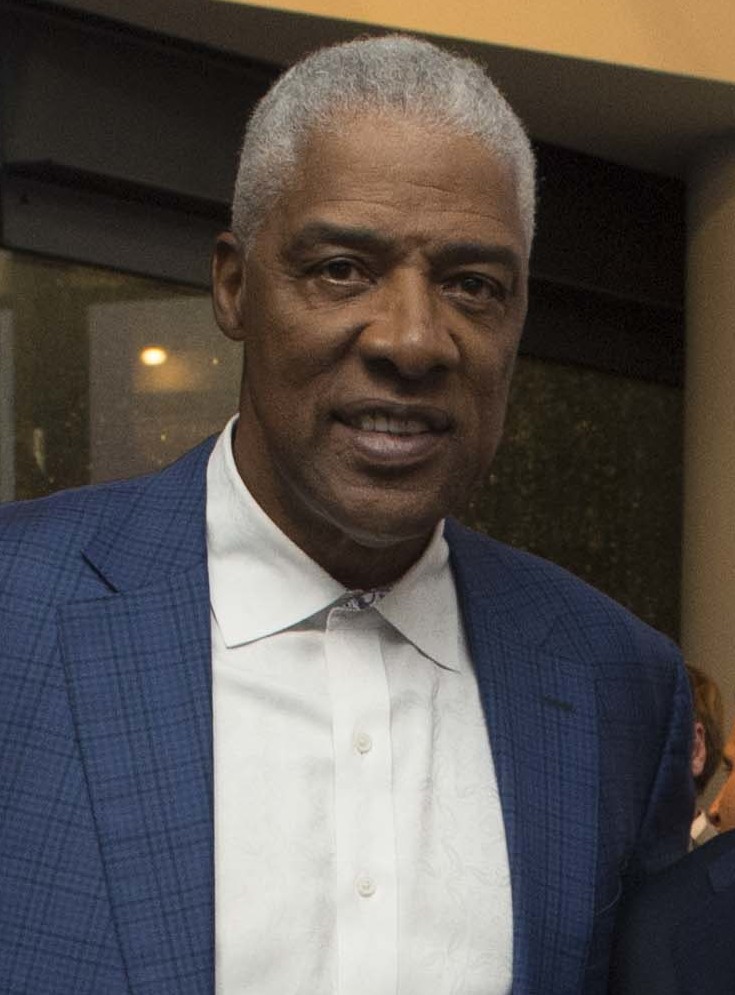
จูเลียส เออร์วิง

| name = จูเลียส เออร์วิง
| image = Julius Erving 2016.jpg
| caption = เออร์วิงปี 2016
| height_ft = 6
| height_in = 7
| weight_lb = 210
| birth_place = รูสเวลต์ รัฐนิวยอร์ก, U.S.
| high_school = Roosevelt High School (Roosevelt, New York)|Roosevelt (Roosevelt, New York)
| college = UMass Minutemen basketball|UMass (1969–1971)
| draft_year = 1972
| draft_round = 1
| draft_pick = 12
| draft_team = มิลวอกี บักส์
| career_start = 1971
| career_end = 1987
| career_position = สมอลฟอร์เวิร์ด
| career_number = 32, 6
| years1 = –
| team1 = Virginia Squires
| years2 = –
| team2 = นิวเจอร์ซีส์ เน็ตส์|นิวยอร์ก เน็ตส์
| years3 = –
| team3 = ฟิลลาเดลเฟีย เซเว่นตี้ซิกเซอรส์
| stats_league = เอบีเอและเอ็นบีเอ
| stat1label = แต้ม
| stat1value = 30,026 (24.2 แต้มต่อเกม)
| stat2label = รีบาวด์
| stat2value = 10,525 (8.5 รีบาวด์ต่อเกม)
| stat3label = แอสซิสต์
| stat3value = 5,176 (4.2 แอสซิสต์ต่อเกม)
| bbr = ervinju01
| HOF_player = julius-erving
| CBBASKHOF_year = 2006
จูเลียส วินฟิลด์ เออร์วิง ที่สาม ( ; ) เกิด 22 กุมภาพันธ์ ค.ศ. 1950 ที่เมืองรูสเวลท์ รัฐนิวยอร์ก เป็นนักกีฬาบาสเกตบอลที่ช่วยส่งเสริมความนิยมของลักษณะการเล่นสมัยใหม่คือ เน้นการใช้ความสามารถในกระโดด และ การเล่นเหนือห่วง
เออร์วิง เป็นส่วนที่ทำให้ ลีกเอบีเอ (American Basketball Association) ที่ปัจจุบันนี้ได้สาบสูญไปแล้วนั้น ได้รับการยอมรับ ในขณะที่ผู้เล่นหลายคนนั้นได้รับการยกย่องว่า ผู้เล่นนั้น เป็นเสมือน ทั้งทีม ดอกเตอร์เจนั้น ได้รับยกย่องเป็นเสมือน ทั้งลีก ดอกเตอร์เจนั้นเป็นนักกีฬาสำคัญของลีกเอบีเอ ในขณะที่รวมตัวเข้ากับลีกเอ็นบีเอ หลังฤดูการแข่งขันปี ค.ศ. 1976
ดอกเตอร์เจ เล่นบาสเกตบอลอาชีพให้กับทีม เวอร์จิเนีย สไควร์ส และ นิวยอร์ก เนตส์ ในลีกเอบีเอ และ เล่นให้กับทีม ฟิลลาเดลเฟีย เซเว่นตี้ซิกเซอรส์ ในลีกเอ็นบีเอ เขาชนะเลิศการแข่งชิงแชมป์เอ็นบีเอ 3 ครั้ง และได้รางวัลผู้เล่นทรงคุณค่า 4 ครั้ง และรางวัลผู้เล่นทำคะแนนสูงสุด 3 ครั้ง เขามีสถิติในการทำคะแนนสูงสุดเป็นอันดับที่ 5 ในประวัติศาสตร์ของกีฬาบาสเกตบอล โดยทำคะแนนได้ 30,026 แต้ม
เขาได้รับการยกย่องให้อยู่ในทีมรวมดาวตลอดกาล ในการฉลอง 50 ปีของเอ็นบีเอ และ ถูกบรรจุชื่ออยู่ในหอเกียรติยศบาสเกตบอล ดอกเตอร์เจ นั้นถือได้ว่าเป็นหนึ่งในนักบาสเกตบอลที่มีความโดดเด่นที่สุด เช่นเดียวกับไมเคิล จอร์แดน นอกจากนั้นแล้วเขายังได้รับการยกย่องให้เป็น หนึ่งในนักดังก์ที่ยิ่งใหญ่ที่สุด เช่นเดียวกับ ไมเคิล จอร์แดน วินซ์ คาร์เตอร์ และ โดมินิค วิลคินส์ อีกด้วย
หมวดหมู่:นักบาสเกตบอลชาวอเมริกัน
หมวดหมู่:ชาวอเมริกันเชื้อสายแอฟริกา
หมวดหมู่:คริสต์ศาสนิกชนชาวอเมริกัน